Waco 9

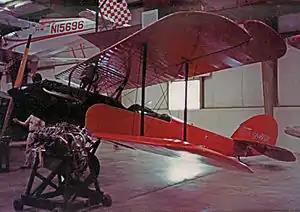
Waco 9 of 1925 exhibited in 1982 at the NASM storage and restoration facility at Silver Hill, Maryland in the outskirts of Washington DC.

The Waco 9 is an American-built three-seat biplane design that first flew in 1925.